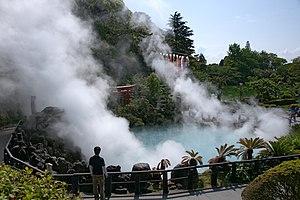
Les sources chaudes, onsen, appelées enfers de Beppu, situées dans la ville de Beppu dans la préfecture d'Ōita au Japon, sont désignées lieu de beauté pittoresque de niveau national. Les « enfers », qui sont destinés à être admirés, ne sont pas des lieux de baignade.